Giovanni Tuccari

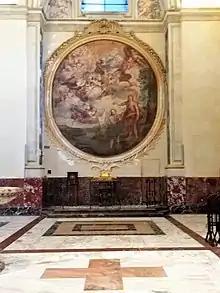
"Baptism of Christ" in Cattedrale di Sant'Agata in Catania

Giovanni Tuccari (1667–1743) was an Italian painter during the Baroque period, active in Sicily.